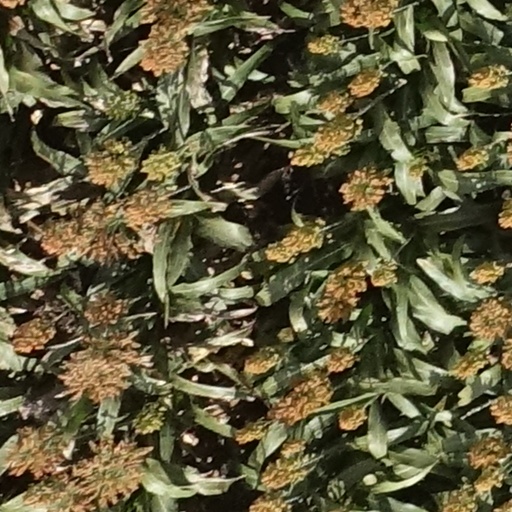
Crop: sorghum